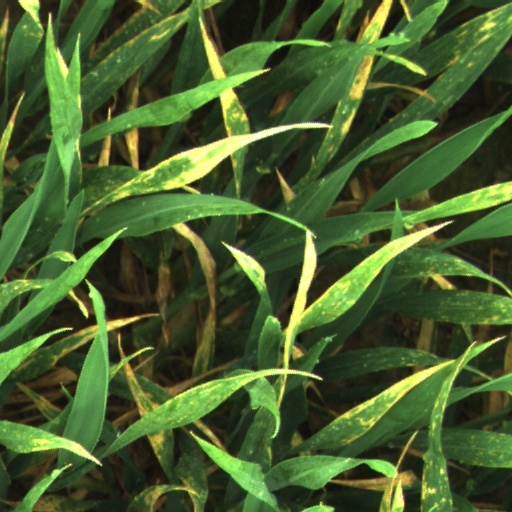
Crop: wheat